W. Sterling Cole

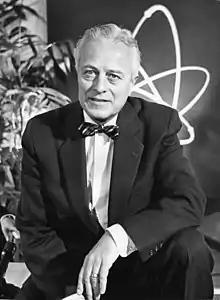
William Sterling Cole, 1958

William Sterling Cole (April 18, 1904 – March 15, 1987) was an American politician, lawyer, and civil servant who served as the first Director General of the International Atomic Energy Agency (IAEA) from 1957 to 1961. Before his appointment to the IAEA he was a Republican member of the United States House of Representatives from New York.